Compressible flow

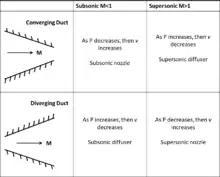
Table showing the reversal in the physics of nozzles and diffusers with changing Mach numbers

Therefore, to accelerate a flow to Mach 1, a nozzle must be designed to converge to a minimum cross-sectional area and then expand. This type of nozzle – the converging-diverging nozzle – is called a de Laval nozzle after Gustaf de Laval, who invented it. As subsonic flow enters the converging duct and the area decreases, the flow accelerates. Upon reaching the minimum area of the duct, also known as the throat of the nozzle, the flow can reach Mach 1. If the speed of the flow is to continue to increase, its density must decrease in order to obey conservation of mass. To achieve this decrease in density, the flow must expand, and to do so, the flow must pass through a diverging duct. See image of de Laval Nozzle.